Midnapore College

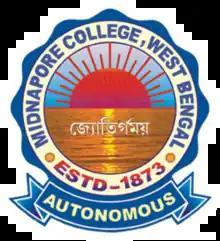
Seal/Emblem of Midnapore College

Midnapore College, established in 1873, is the oldest college in Midnapore, in the Paschim Medinipur district of West Bengal. It offers undergraduate and postgraduate courses in arts, sciences and vocational degree in Tourism & Aviation Management. It was earlier affiliated to Vidyasagar University. It has been given Autonomous status by University Grants Commission from 2014–15 Session.